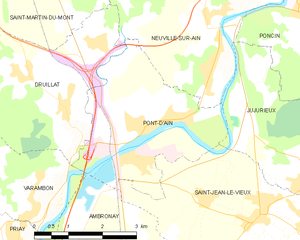
Carte des communes françaises: Pont-d'Ain